Carlos Mendoza Davis

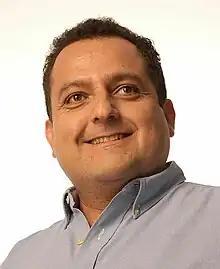
Carlos Mendoza Davis

Carlos Mendoza Davis (born 21 April 1969) is a Mexican public official who served as the Governor of Baja California Sur from 2015 to 2021. A lawyer by profession, he has earned two master's degrees and has held several positions in the federal government. From May 2007 to October 2010, he served as the regional representative of the Mexican Social Security Institute (IMSS) in Baja California Sur.